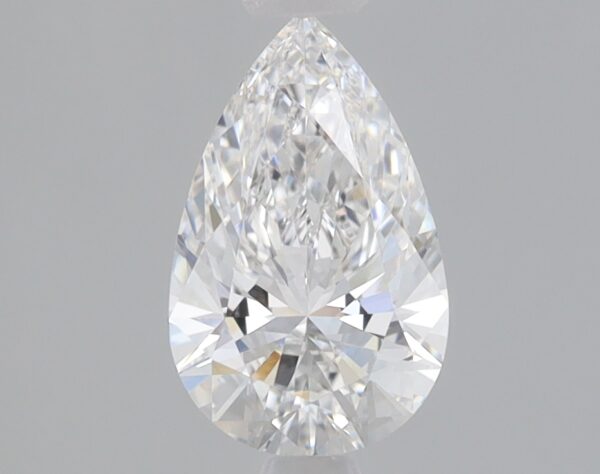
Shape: pear
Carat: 0.9
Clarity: VVS2
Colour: E
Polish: EX
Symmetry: EX
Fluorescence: NONE
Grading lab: IGI
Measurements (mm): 8.77 x 5.48 x 3.35